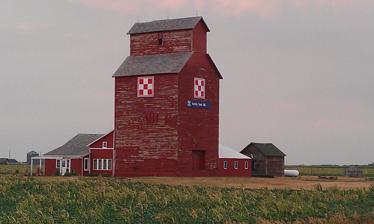
Building: Herrick Elevator
Country: United States of America
Year built: 1907
United States historic place Herrick Elevator U.S. National Register of Historic Places U.S. Historic district Show map of South Dakota Show map of the United States Location US 18, Herrick, South Dakota Coordinates 43°7′26″N 99°10′58″W / 43.12389°N 99.18278°W / 43.12389; -99.18278 Area 3.3 acres (1.3 ha) Built 1907 ( 1907 ) Built by Caspary and Simons NRHP reference No. 03000498 Added to NRHP May 30, 2003 Herrick Elevator is a grain elevator in Herrick, South Dakota . It was built in 1907, and added to the National Register of Historic Places in 2003. The elevator was in service until 1998. It has since been restored along with the attached shed that has been converted into lodgings. See also National Register of Historic Places listings in Gregory County, South Dakota References